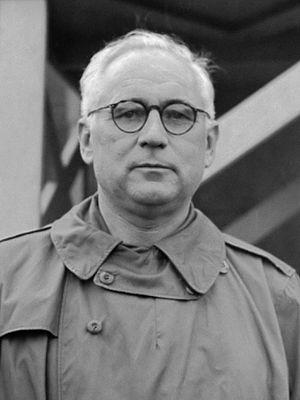
Feike de Boer, né à Goingarijp le 17 janvier 1892 et mort à Amsterdam le 15 août 1976, est une figure de la Résistance et homme politique néerlandais, membre du Parti d'État libéral. Il est bourgmestre d'Amsterdam de mai 1945 à mars 1946, succédant à Edward Voûte, destitué à la fin de la Seconde Guerre mondiale pour collaboration avec les occupants allemands.
Le bourgmestre d'Amsterdam dirige le pouvoir exécutif dans la commune d'Amsterdam, assisté par un collège d'échevins. Présidant le conseil municipal, il est une figure importante de la vie politique néerlandaise, dirigeant la capitale et commune la plus peuplée du pays. Bien que souvent issu d'un parti politique, le bourgmestre se doit relativement impartial quant à la gestion des affaires municipales, se réservant notamment de faire ouvertement campagne. Il est également en charge de l'ordre public au côté du chef de la police municipale.